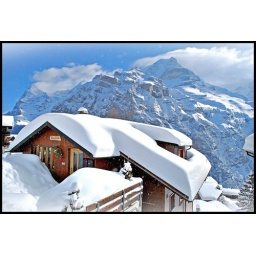
This was taken in Murren, Switzerland. There was blue sky around us but it started to snow, spooky!